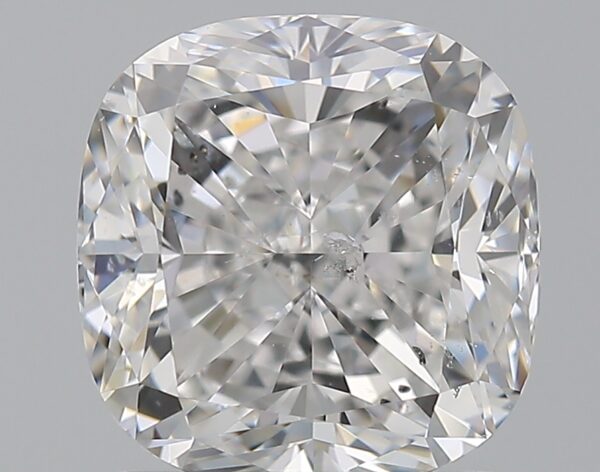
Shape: cushion
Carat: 1.9
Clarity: SI2
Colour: D
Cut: EX
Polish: EX
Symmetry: EX
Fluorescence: N
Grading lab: GIA
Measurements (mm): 7.01 x 6.86 x 4.74